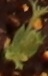
Label: Field Pea